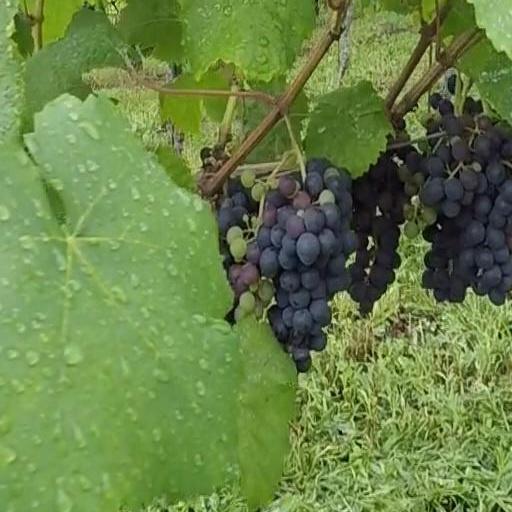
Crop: grape